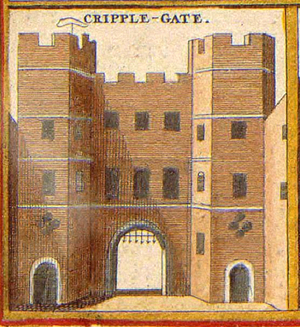
Cripplegate était l'une des sept portes historiques de la Cité de Londres.